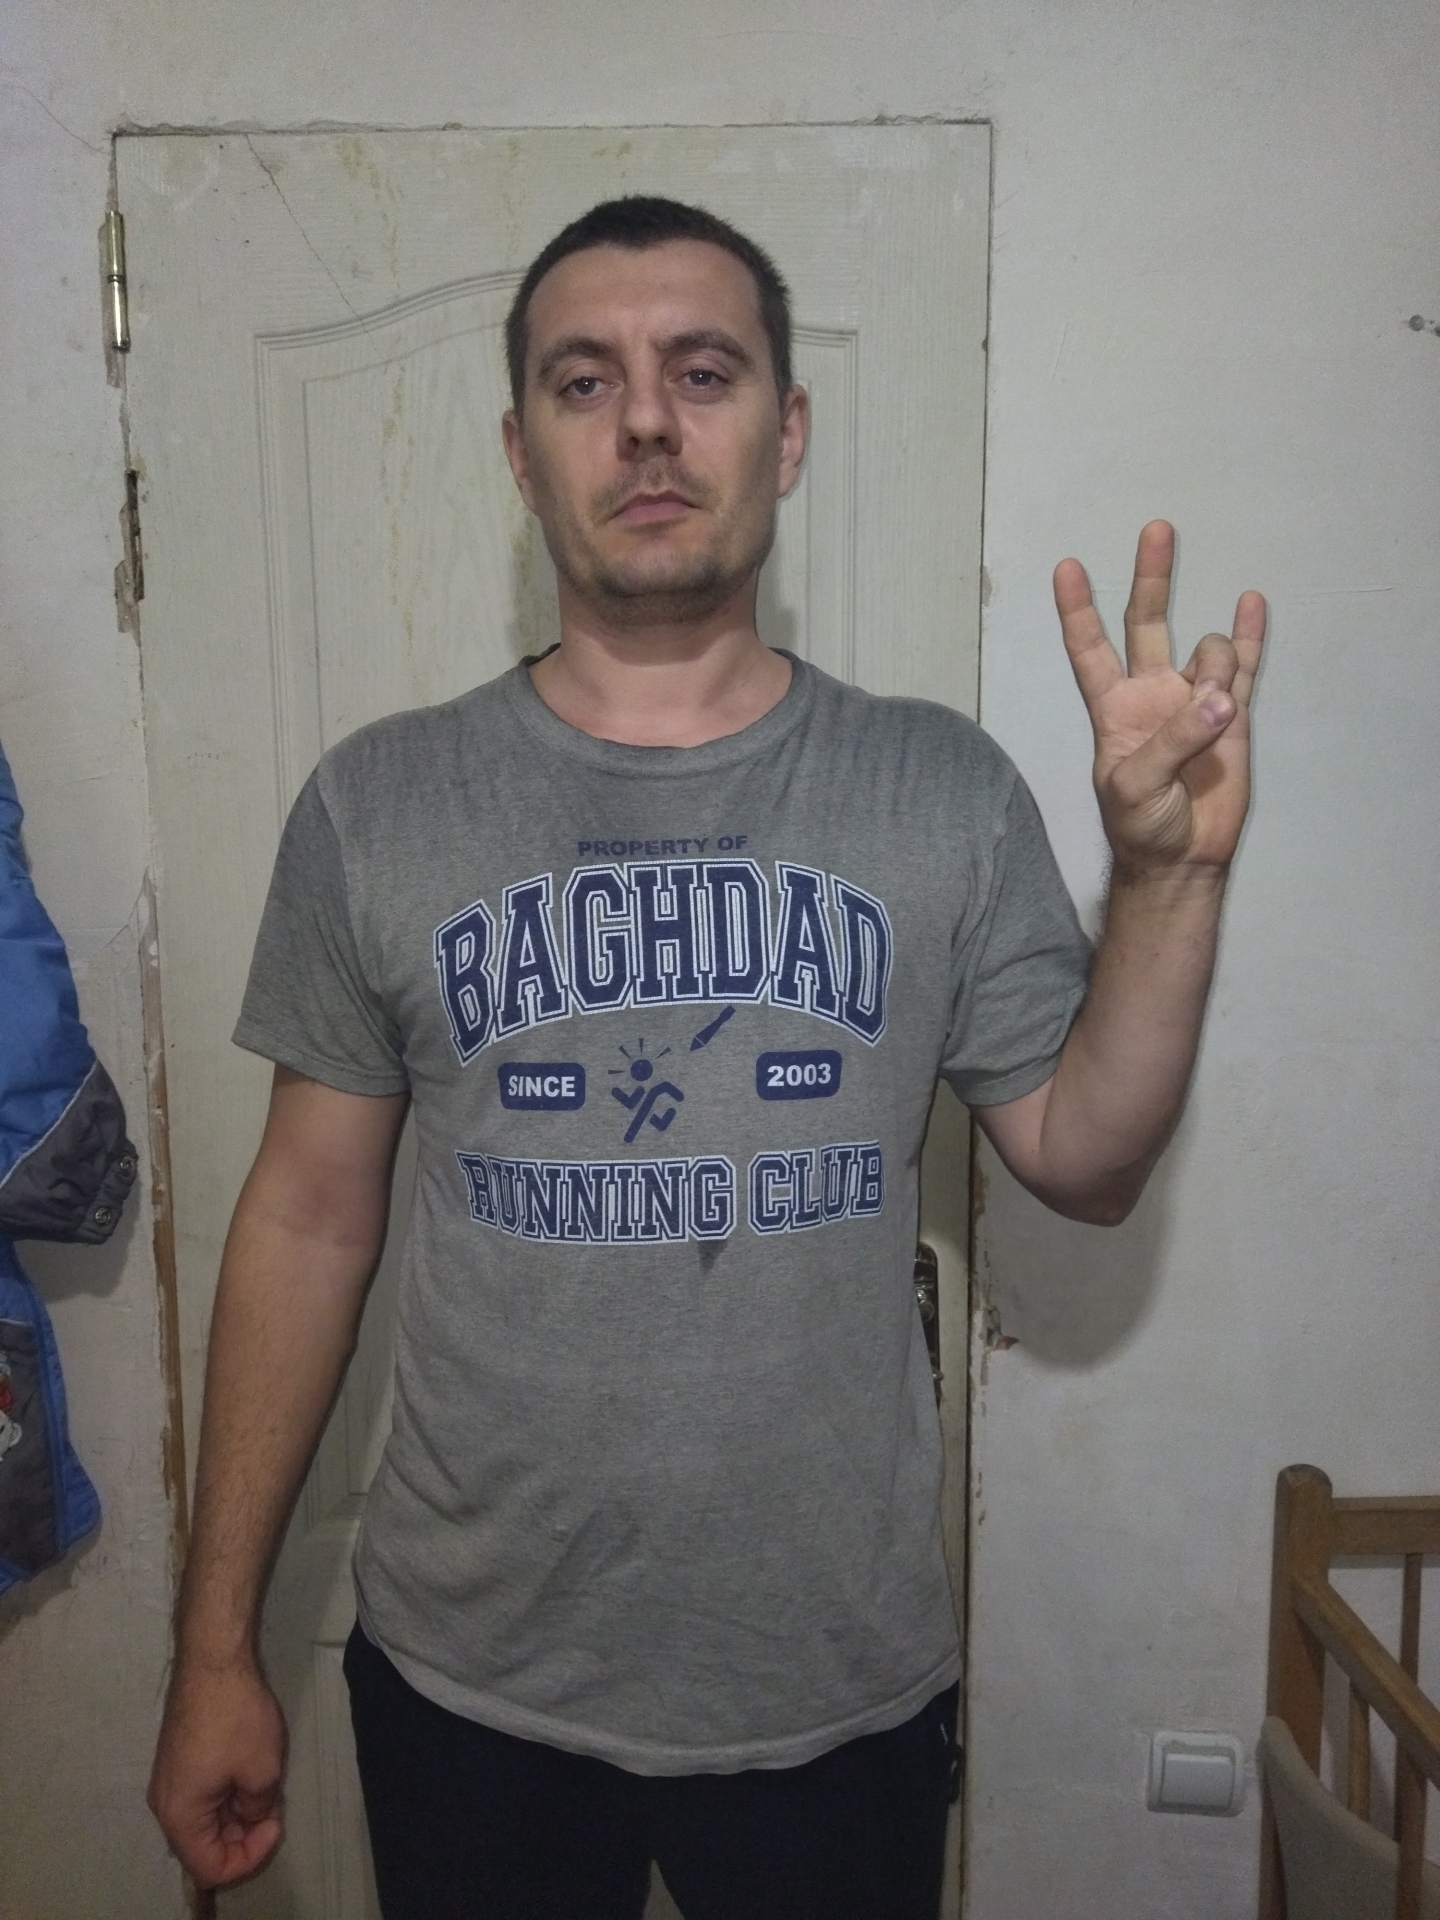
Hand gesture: three3